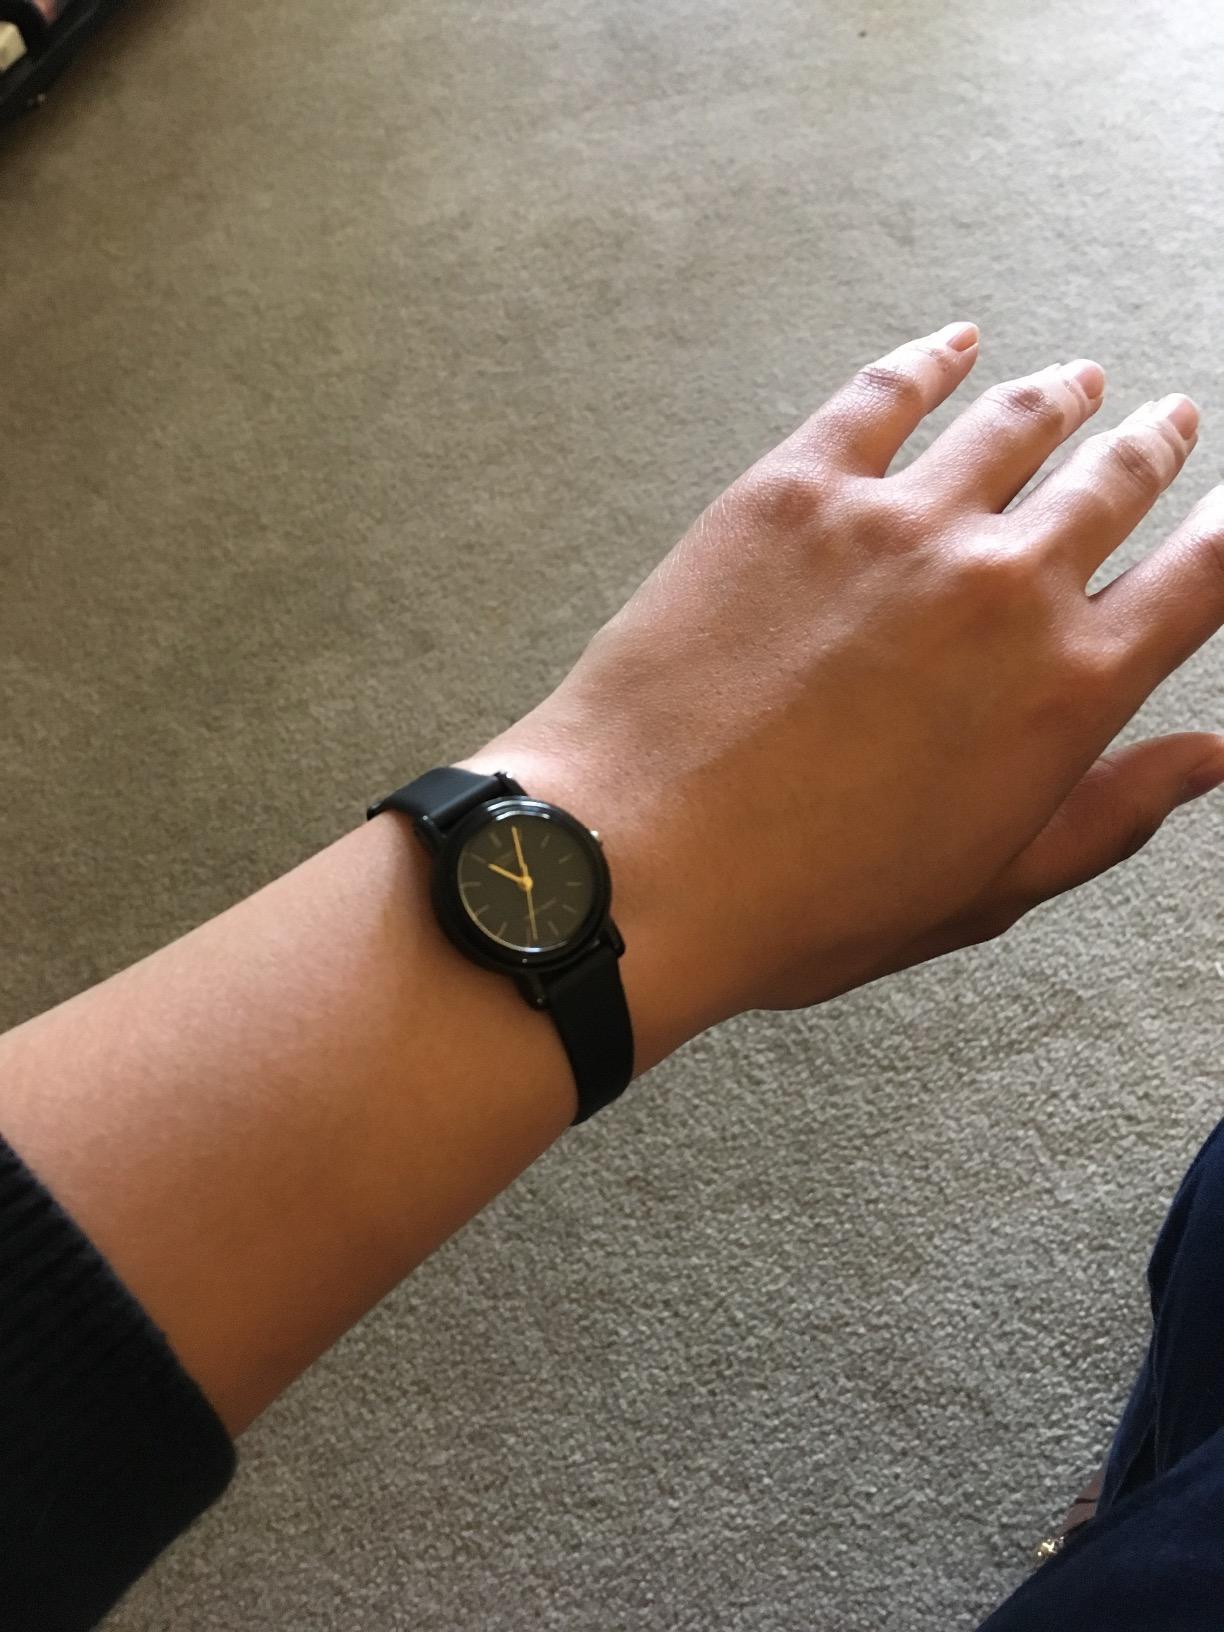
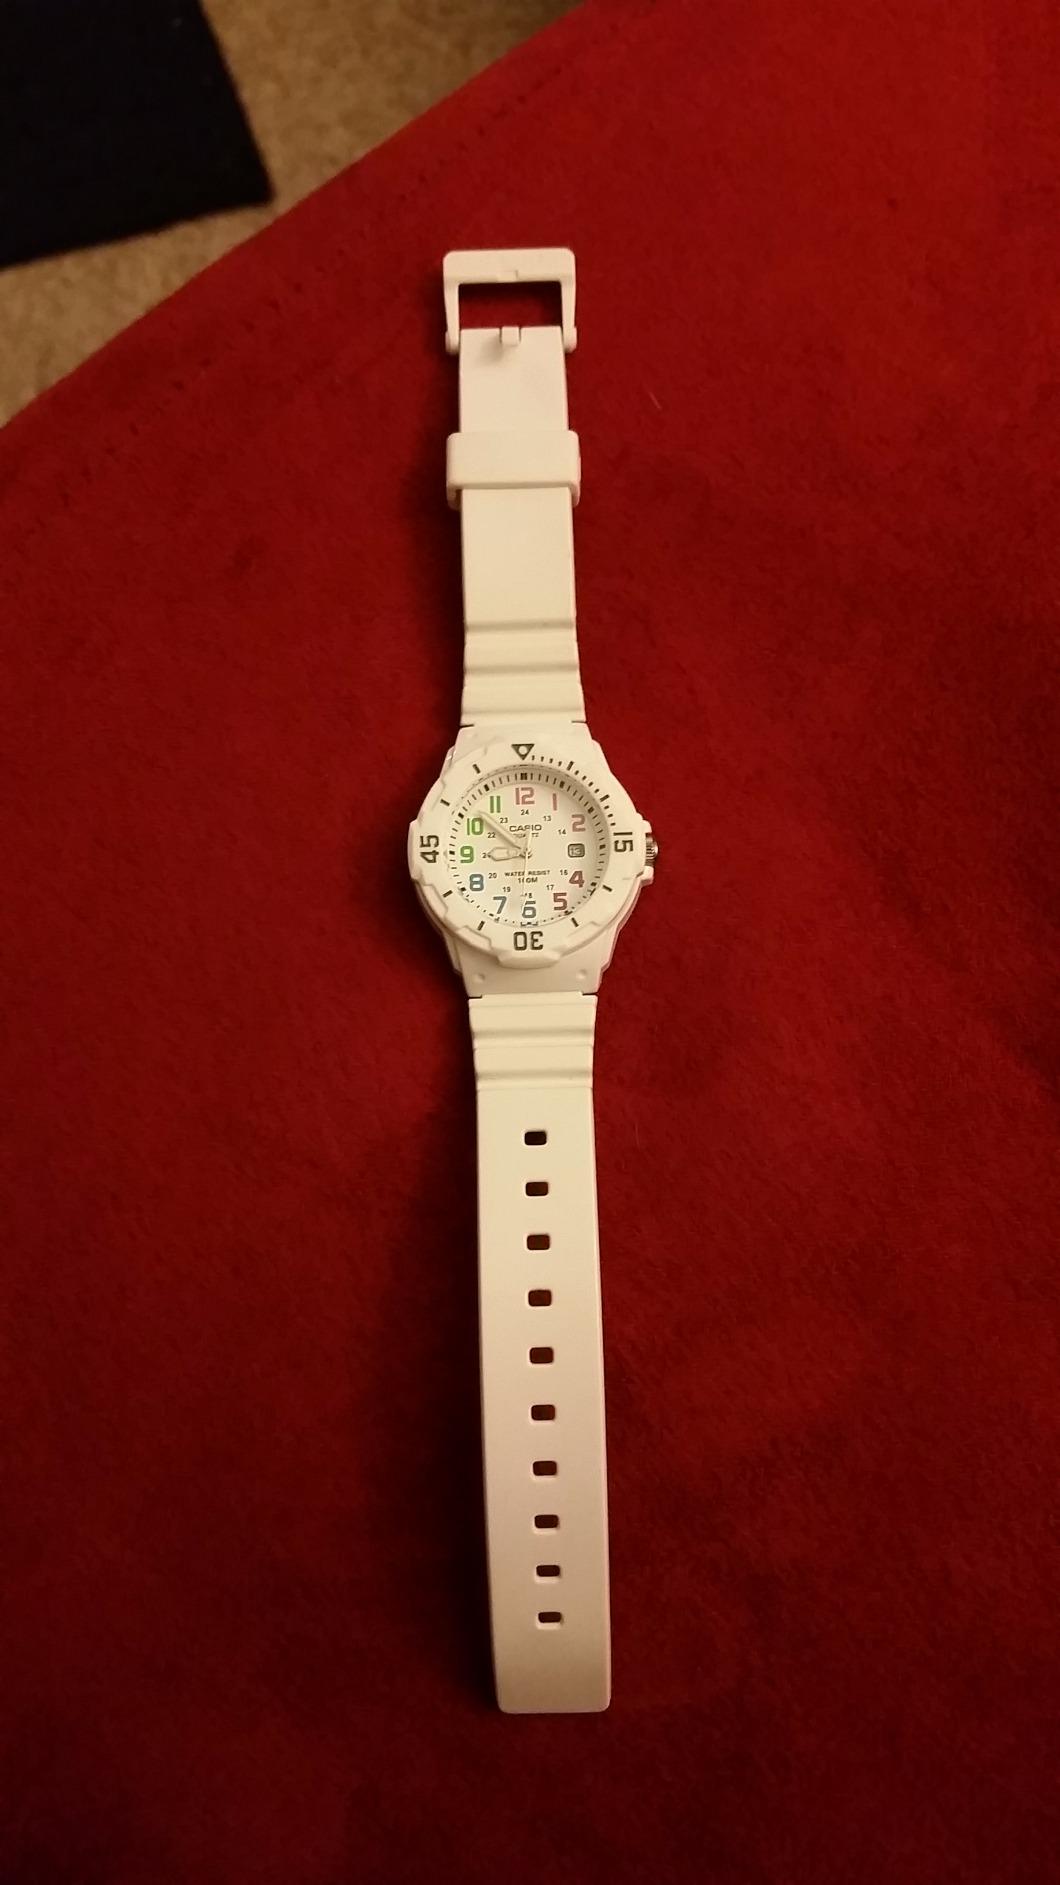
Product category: accessories_watch
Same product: no